Bury St Edmunds railway station

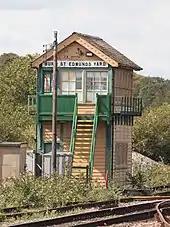
Grade II listed Bury St Edmunds Yard signal box

In April 1994, Railtrack became responsible for the maintenance of the infrastructure. Railtrack was succeeded by Network Rail in 2002.